Court at 1274–1282 North Raymond Avenue

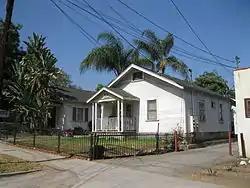

The Court at 1274–1282 North Raymond Avenue is a bungalow court located at 1274–1282 North Raymond Avenue in Pasadena, California. It consists of five one-story bungalows arranged around a central courtyard. The houses are designed in a blend of the Colonial Revival and American Craftsman styles; the former can be seen in the entrance porticos on three of the buildings, while the latter is present in the homes' overhanging eaves and exposed rafter tails. Owner Karl Valentine designed and built the court in 1924–25.